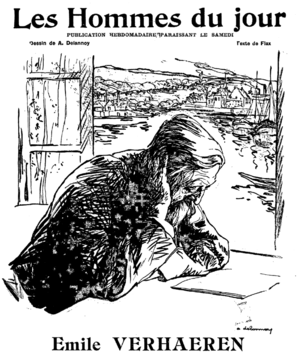
Flax, Émile Verhaeren, illustration Aristide Delannoy, Les Hommes du jour, n°82, 14 août 1909.
Émile Adolphe Gustave Verhaeren, né à Saint-Amand, dans la province d'Anvers, le 21 mai 1855, et mort à Rouen le 27 novembre 1916, est un poète belge flamand, d'expression française. Dans ses poèmes influencés par le symbolisme, où il pratique le vers libre, sa conscience sociale proche de l'anarchisme lui fait évoquer les grandes villes dont il parle avec lyrisme sur un ton d'une grande musicalité. Il a su traduire dans son œuvre la beauté de l'effort humain.